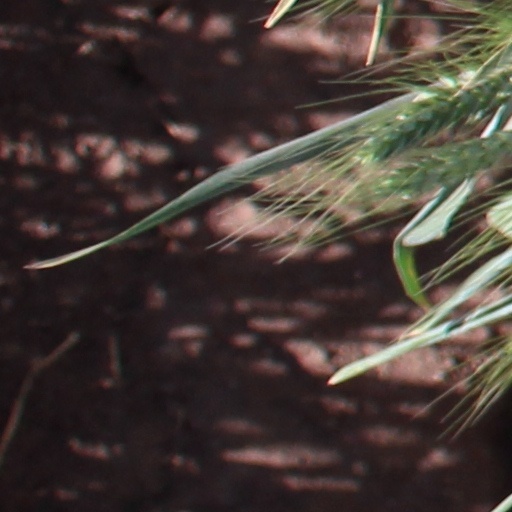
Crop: wheat